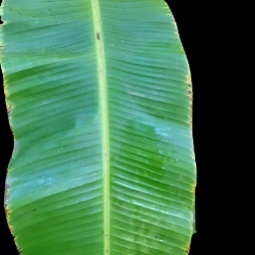
Label: Healthy